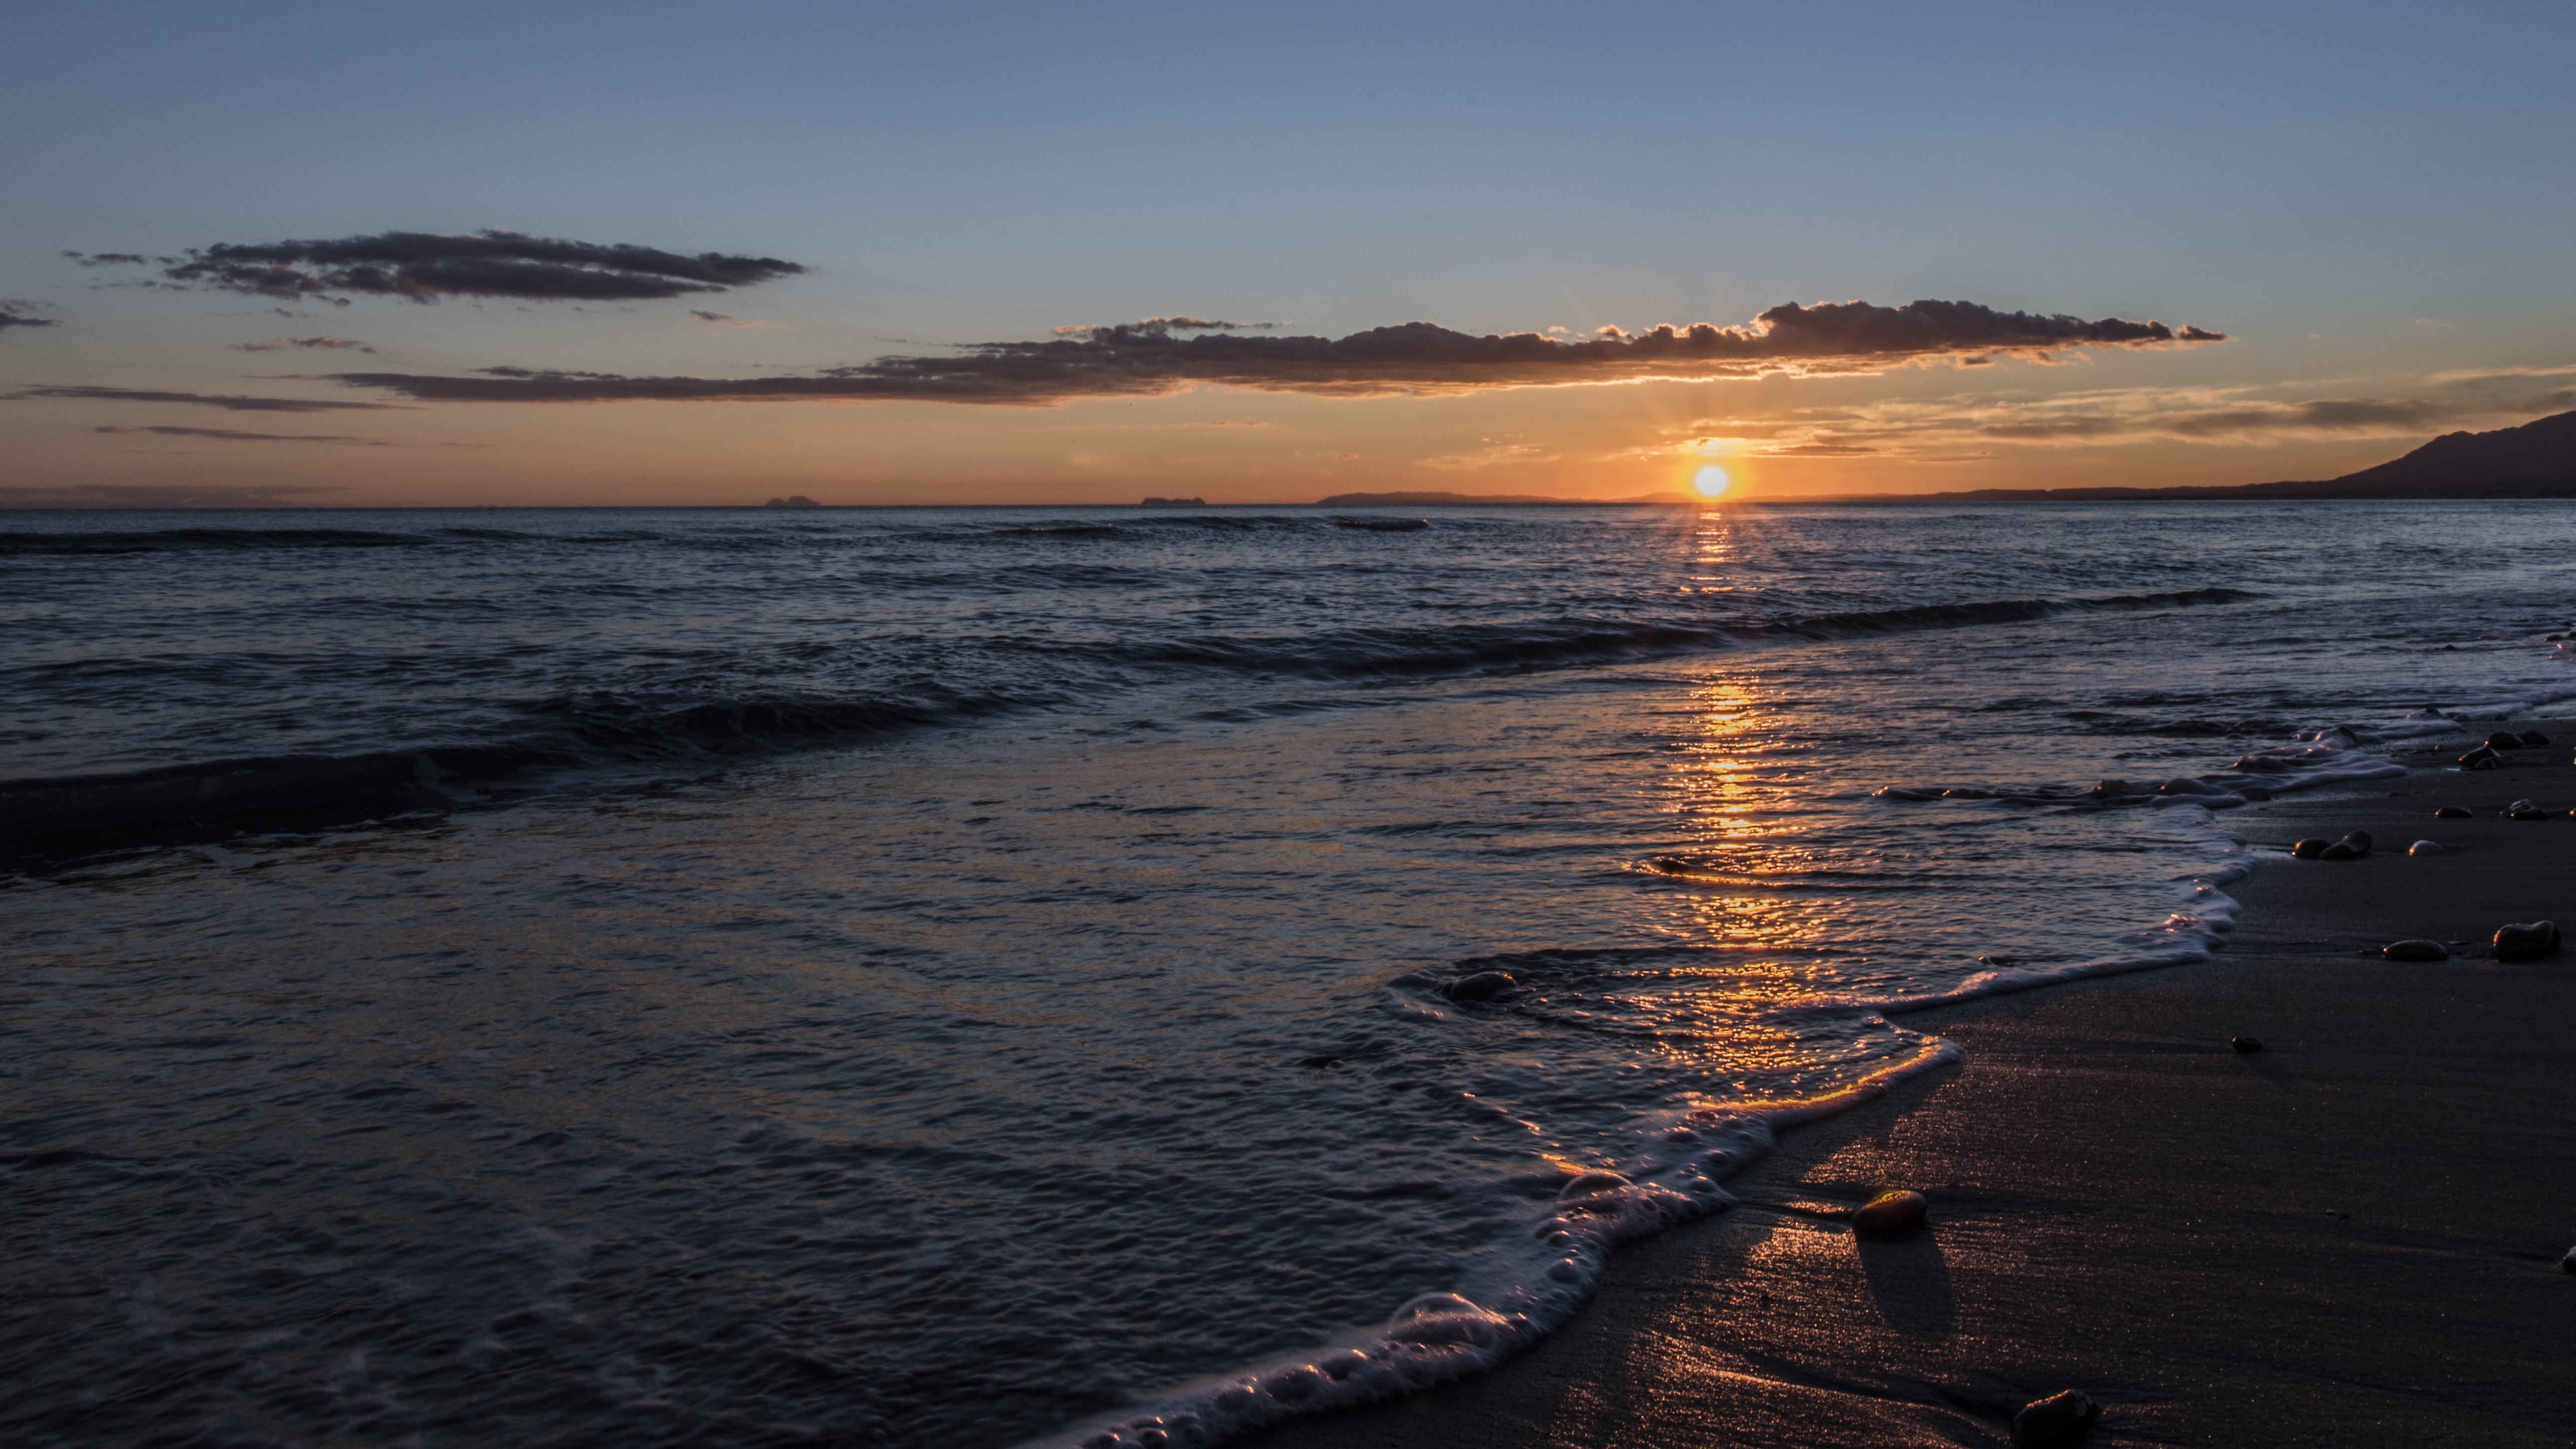
beach, landscape, sea, coast, sand, ocean, horizon, sky, sun, sunrise, sunset, sunlight, morning, shore, wave, dawn, dusk, evening, peaceful, bay, blue, marina, body of water, stillness, rocks, waves, clouds, spain, andalusia, cape, malaga, mijas, costa del sol, calahonda, wind wave